St Mary Magdalene's Church, Battlefield

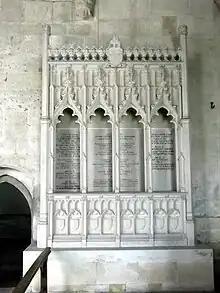
Corbet family memorial, north side of chancel, St Mary Magdalene's Church, Battlefield, Shropshire

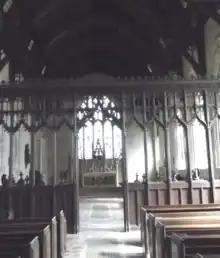
Screen dating from the 1861–2 restoration. Battlefield Church, Shropshire

The college buildings were disused and were probably soon demolished. Their fabric would have been taken for other purposes. To the south of the church a surviving series of depressions has been thought to mark the site of the college fishponds or stews. Falling population meant that the church continued to be used but its condition deteriorated. The roof was repaired in 1749, but later the nave roof completely collapsed. In the late 18th century the nave was abandoned and the chancel was restored in neoclassical style, with four Doric columns forming a square. The roofline of this modification was clearly visible from the south east or north east. Philip Morgan gives credit for renewing interest in Battlefield Church and its history to two 18th century clerics: Leonard Hotchkiss and Edward Williams, who held the livings of both Battlefield and nearby Uffington and completed several watercolours. An illustrated contribution to the Gentleman's Magazine from David Parkes in 1792 also spread both information and misinformation, ascribing the foundation of the church to Henry IV and misrepresenting the pietà as a Madonna and child. Drawings of the church from the mid-19th century show that it was not entirely roofless, as the chancel remained in parochial use and the roof line was clearly visible from some viewpoints.